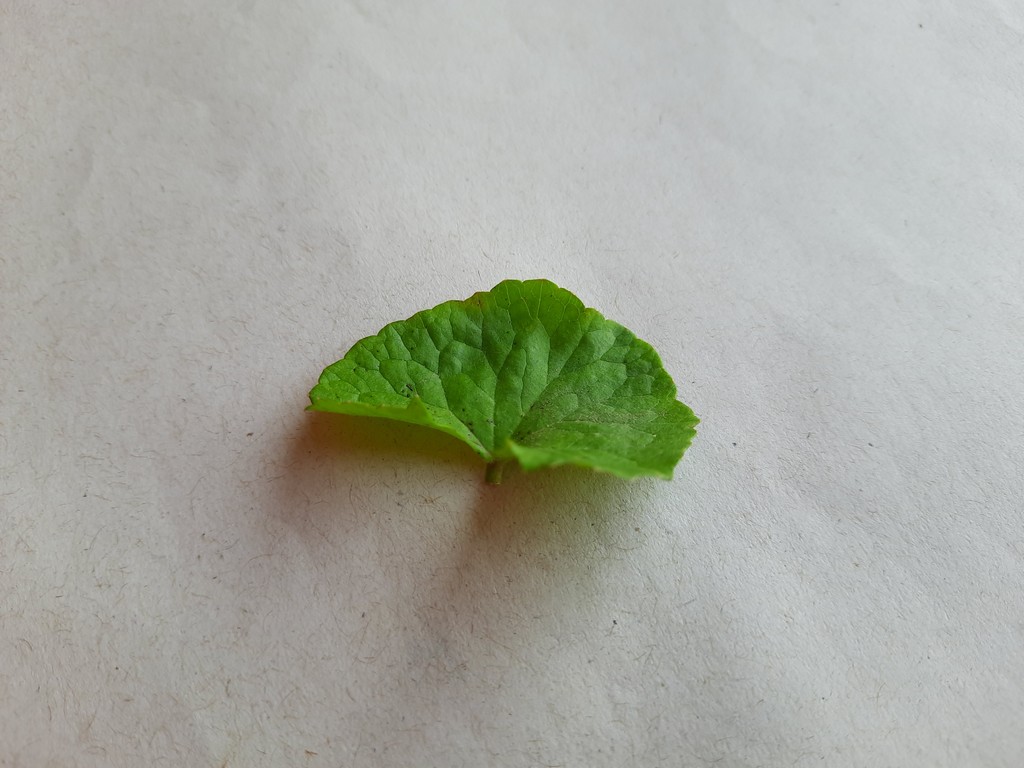
Label: Unhealthy